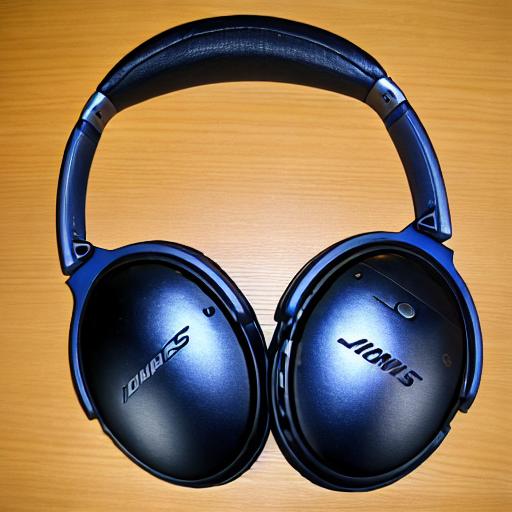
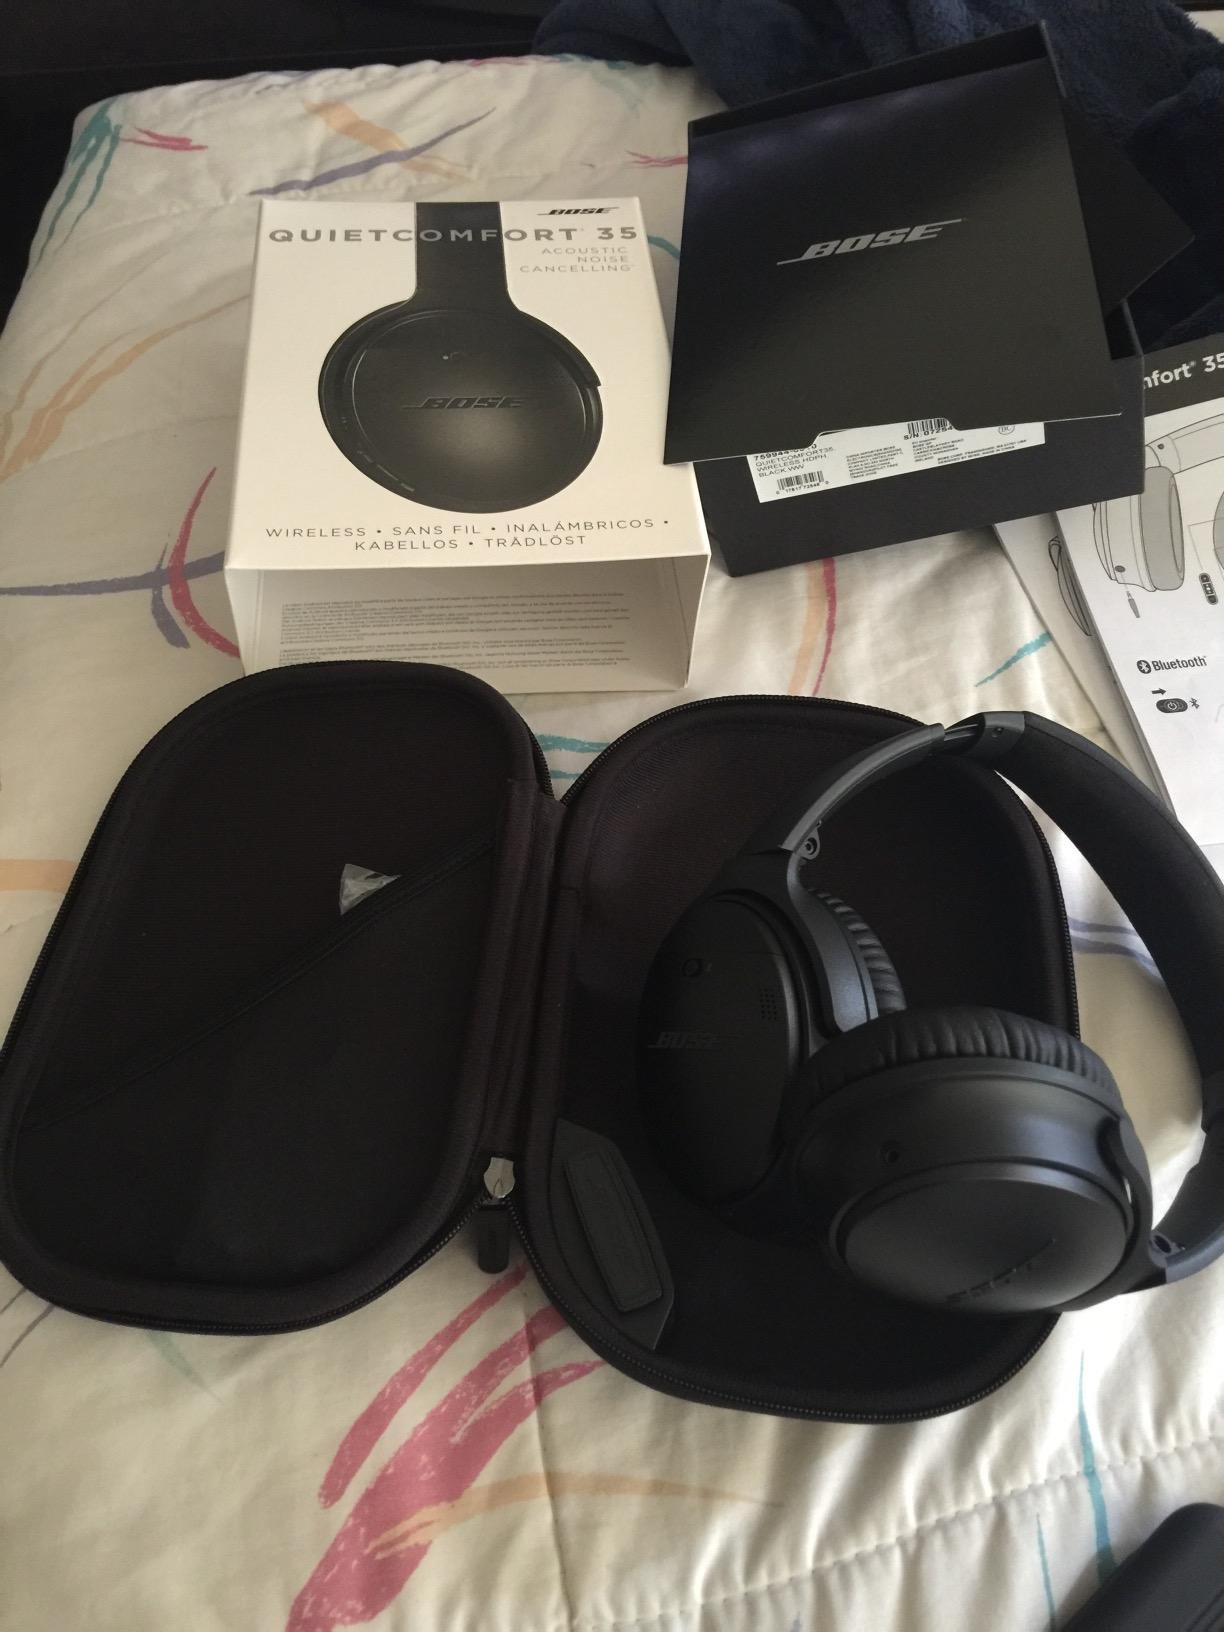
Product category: headphones
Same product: no